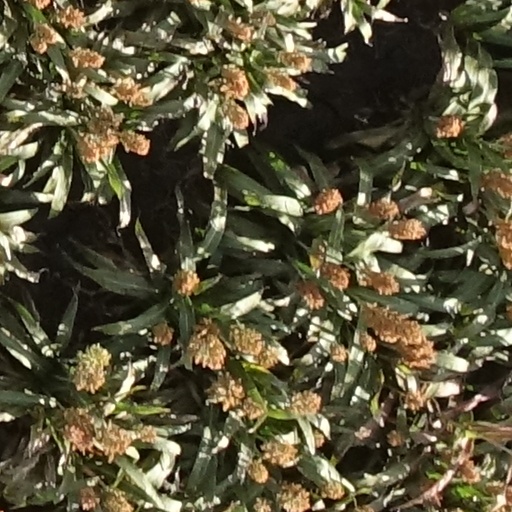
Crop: sorghum